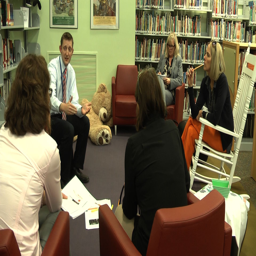
person shares an innovative way to engage students in research .